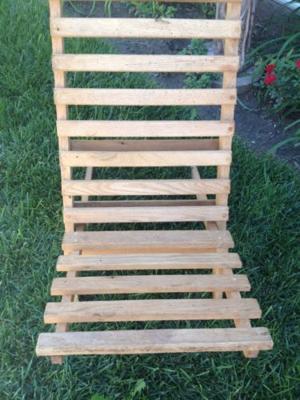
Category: chair